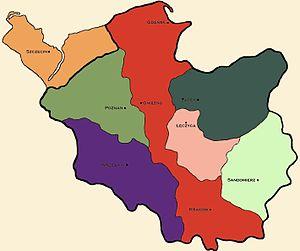
Le royaume de Pologne de 1138 à la mort de Boleslas III le Bouche-Torse à 1320, date du couronnement de Ladislas Iᵉʳ, subit une période de « démembrement territorial » sous le règne de la dynastie Piast.
Ladislas II le Banni, né en 1105 et mort le 30 mai 1159, fut duc de Silésie et princeps de Pologne de 1138 jusqu'à son expulsion en 1146. C'est lui l'ancêtre de la lignée silésienne des souverains Piast.
Salomé de Berg, née vers 1101 et décédée le 27 juillet 1144 à Łęczyca, fut duchesse de Pologne de 1115 à 1138 par son mariage avec Boleslas III Bouche-Torse.
Le duché de Cracovie, également connu sous le nom de la province senioriale, est un ancien duché médiéval qui est levé avec le démembrement territorial du royaume de Pologne, formé par les cinq provinces selon le testament du duc Boleslas III Bouche-Torse en 1138. Il était situé dans la région historique de la Petite-Pologne au sud-ouest du pays dont la capitale ètait à Cracovie.
Le royaume de Pologne des premiers Piast désigne l'État polonais dans les années comprises entre le couronnement, en 1025, de Boleslas Iᵉʳ « le Vaillant », et la mort de Boleslas III « le Bouche-Torse » en 1138. La base légale pour l'existence de ce royaume chrétien est établie en l'an 1000 pendant le congrès de Gniezno, quand la Pologne est reconnue comme État par le Saint-Empire et le pape Sylvestre II.